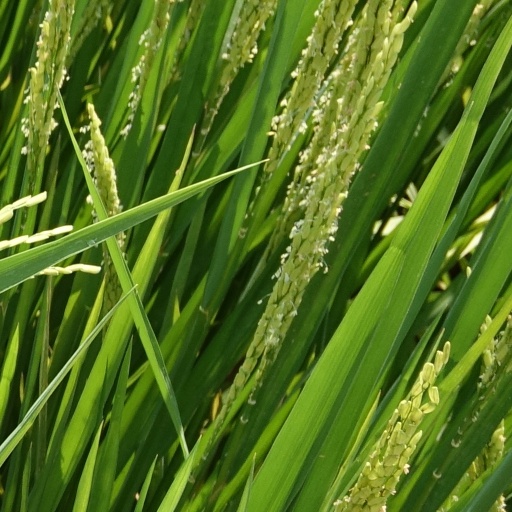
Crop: rice